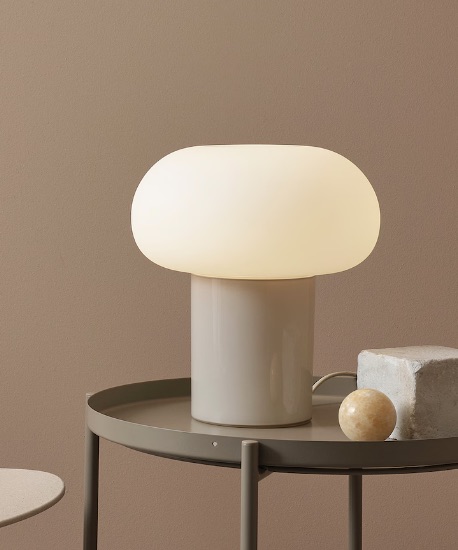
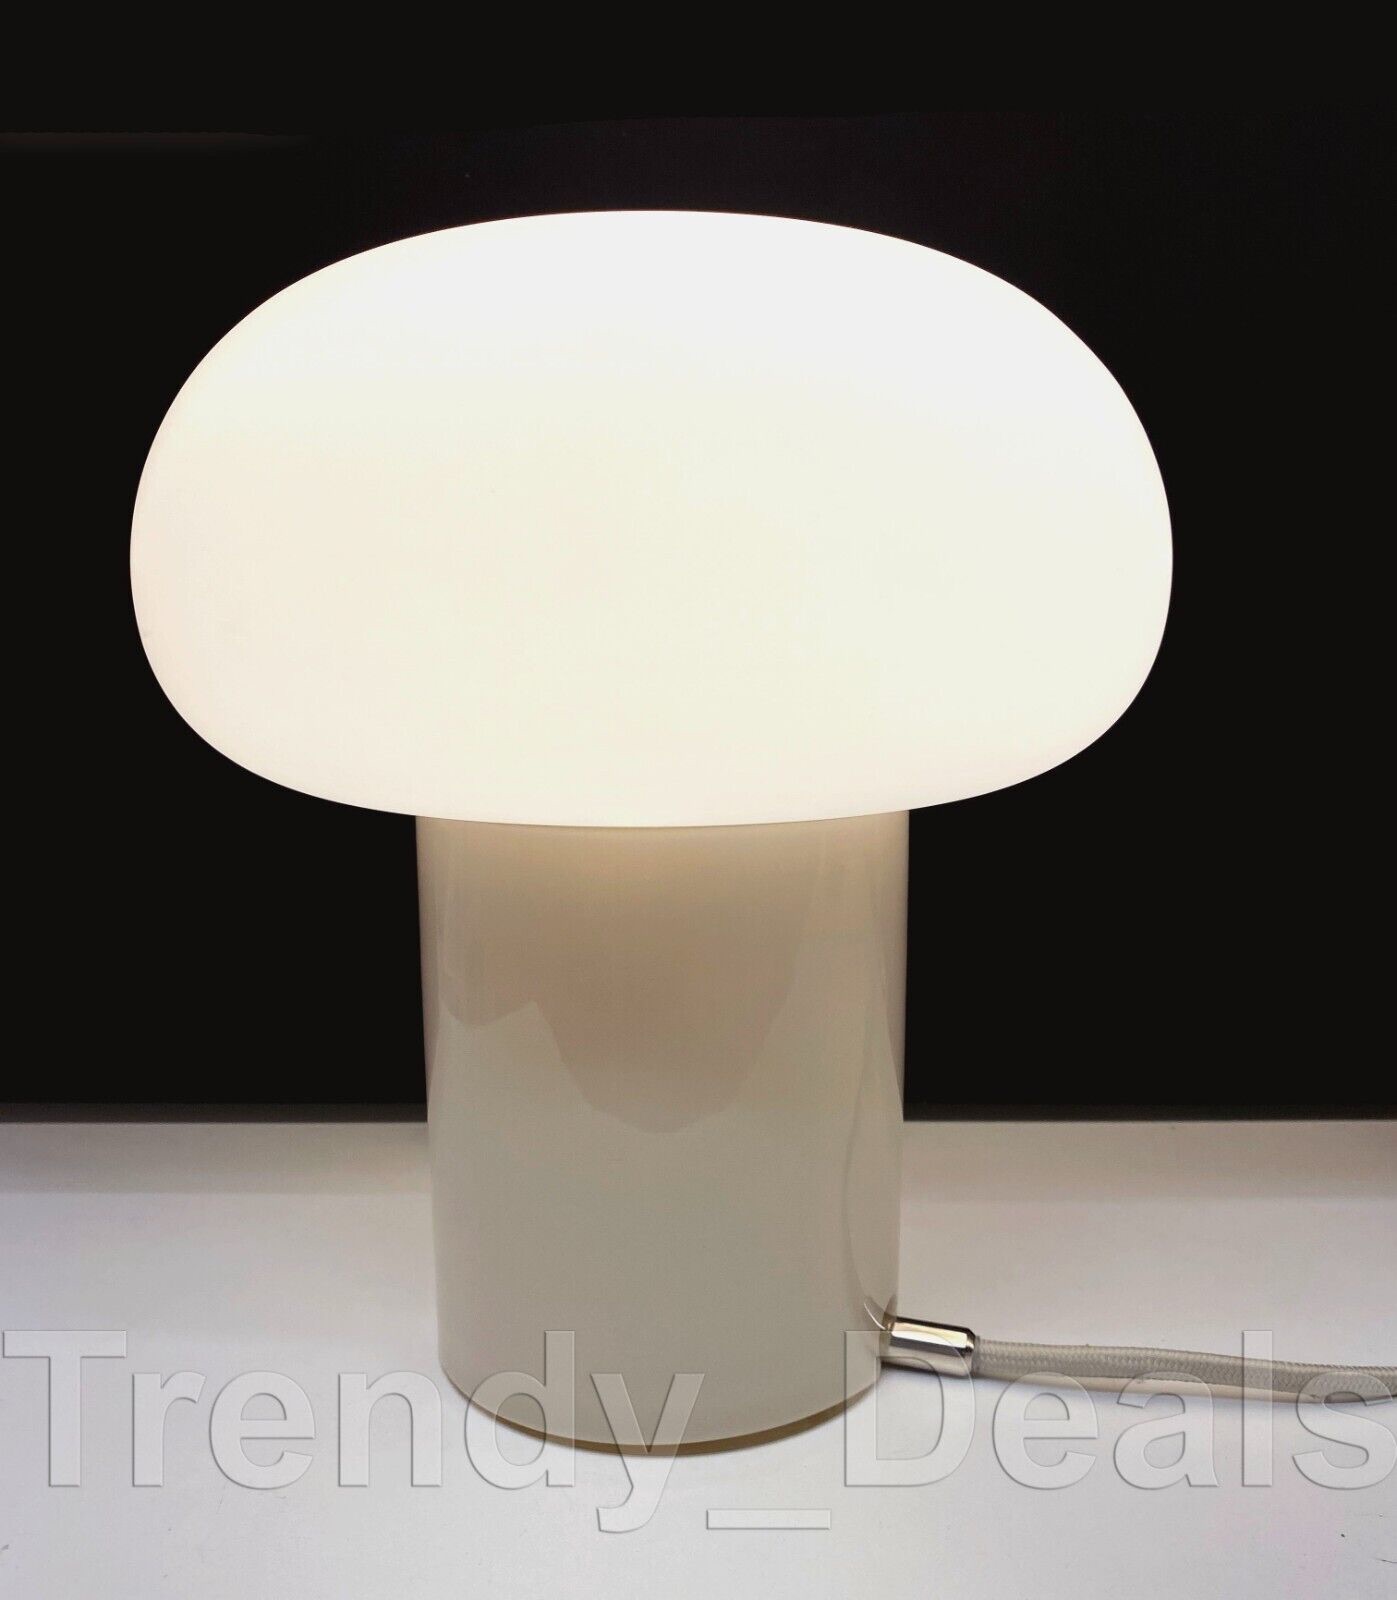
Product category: misc
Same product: yes